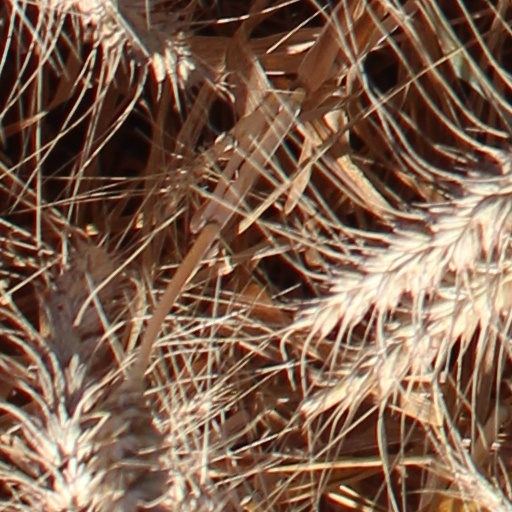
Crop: wheat